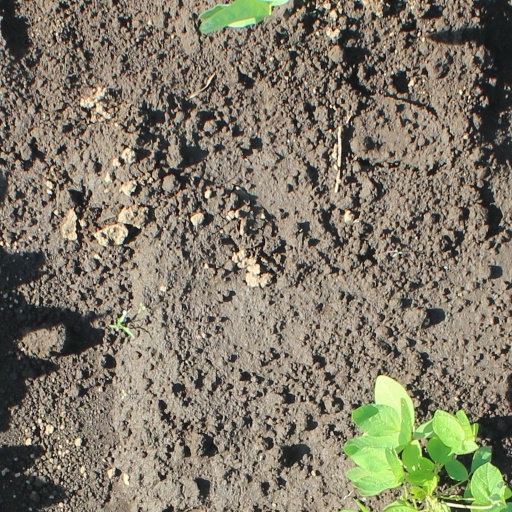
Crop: soybean